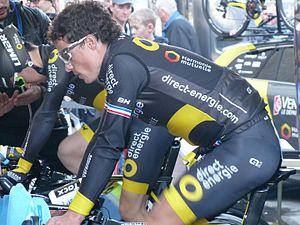
Sylvain Chavanel à l'échauffement avant le contre la montre de l'Étoile de Bessèges 2016 Depicted person: Sylvain Chavanel Depicted team: Direct Énergie
Fleury Michon est une entreprise de l'industrie agroalimentaire française, cotée à la bourse de Paris et membre de l'indice CAC Small. Ce groupe est spécialisé dans la transformation de carcasses de porcs en préparations charcutières ainsi que d'autres transformations agroalimentaires.